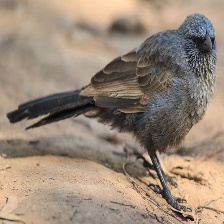
Species: APOSTLEBIRD
Scientific name: STRUTHIDEA CINEREA